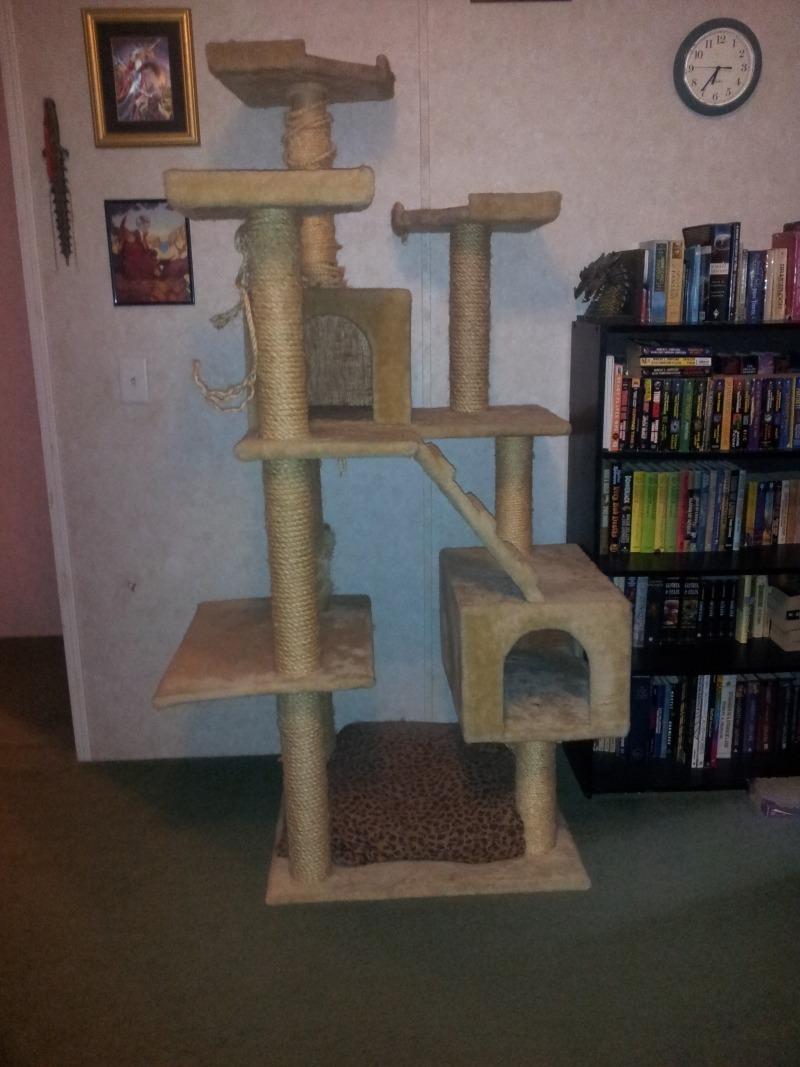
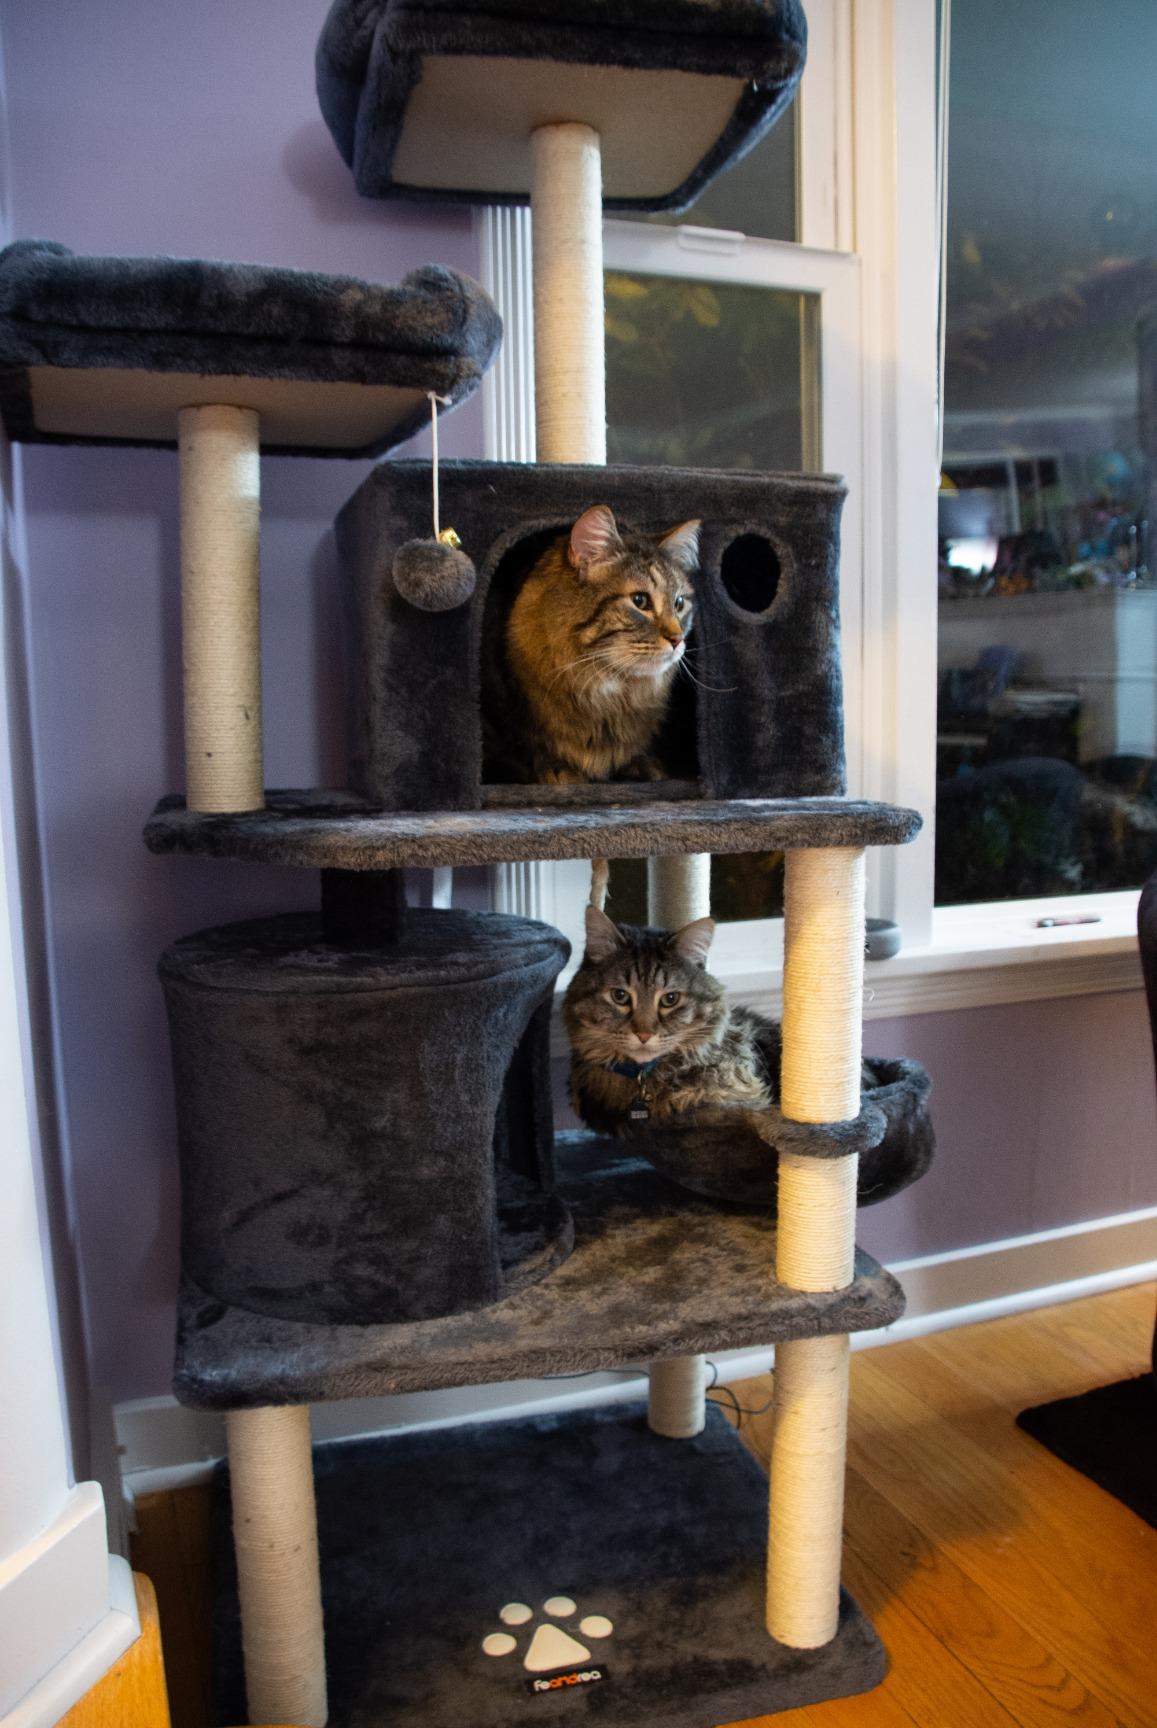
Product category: items_cat tree
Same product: no